Castor oil

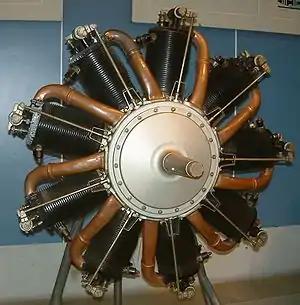
World War I aviation rotary engines used castor oil as a primary lubricant, mixed with the fuel

Despite some undesirable side effects, castor oil is used for labor induction. There is no high-quality research proving that ingestion of castor oil results in cervical ripening or induction of labor; there is, however, evidence that taking it causes nausea and diarrhea. A systematic review of "three trials, involving 233 women, found there has not been enough research done to show the effects of castor oil on ripening the cervix or inducing labour or compare it to other methods of induction. The review found that all women who took castor oil by mouth felt nauseous. More research is needed into the effects of castor oil to induce labour." Castor oil is still used for labor induction in environments where modern drugs are not available; a review of pharmacologic, mechanical, and "complementary" methods of labor induction published in 2024 by the "American Journal of Obstetrics and Gynecology" stated that castor oil's physiological effect is poorly understood but "given gastrointestinal symptomatology, a prostaglandin mediation has been suggested but not confirmed." According to "Drugs in Pregnancy and Lactation: A Reference Guide to Fetal and Neonatal Risk" (2008), castor oil should not be ingested or used topically by pre-term pregnant women. There is no data on the potential toxicity of castor oil for nursing mothers.